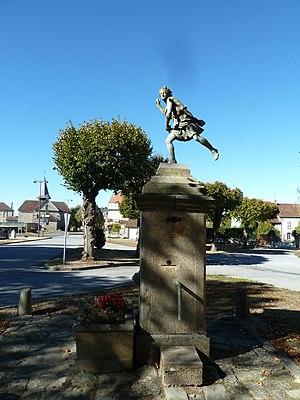
Statue-Hippomene
Saint-Sulpice-les-Champs est une commune française située dans le département de la Creuse en région Nouvelle-Aquitaine.